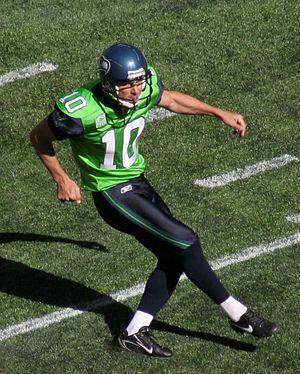
Olindo Franco Mare est un joueur américain de football américain.